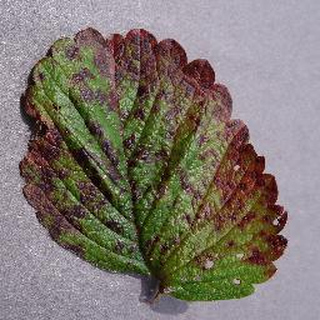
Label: strawberry_leaf_scorch